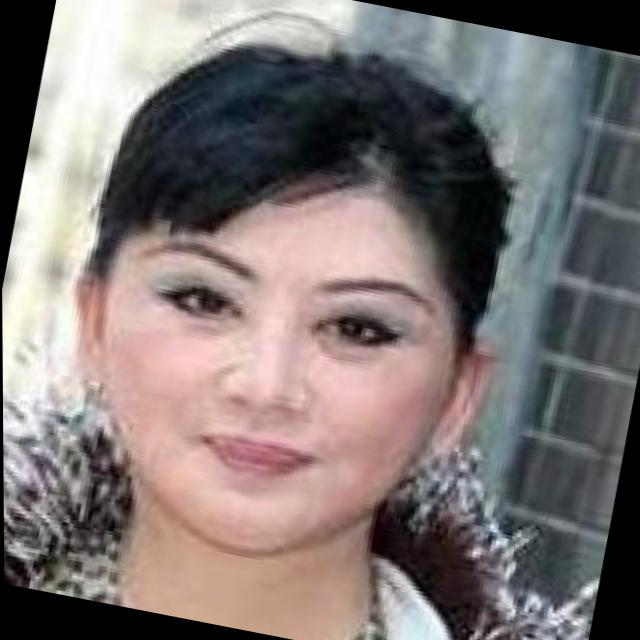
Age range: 21-44